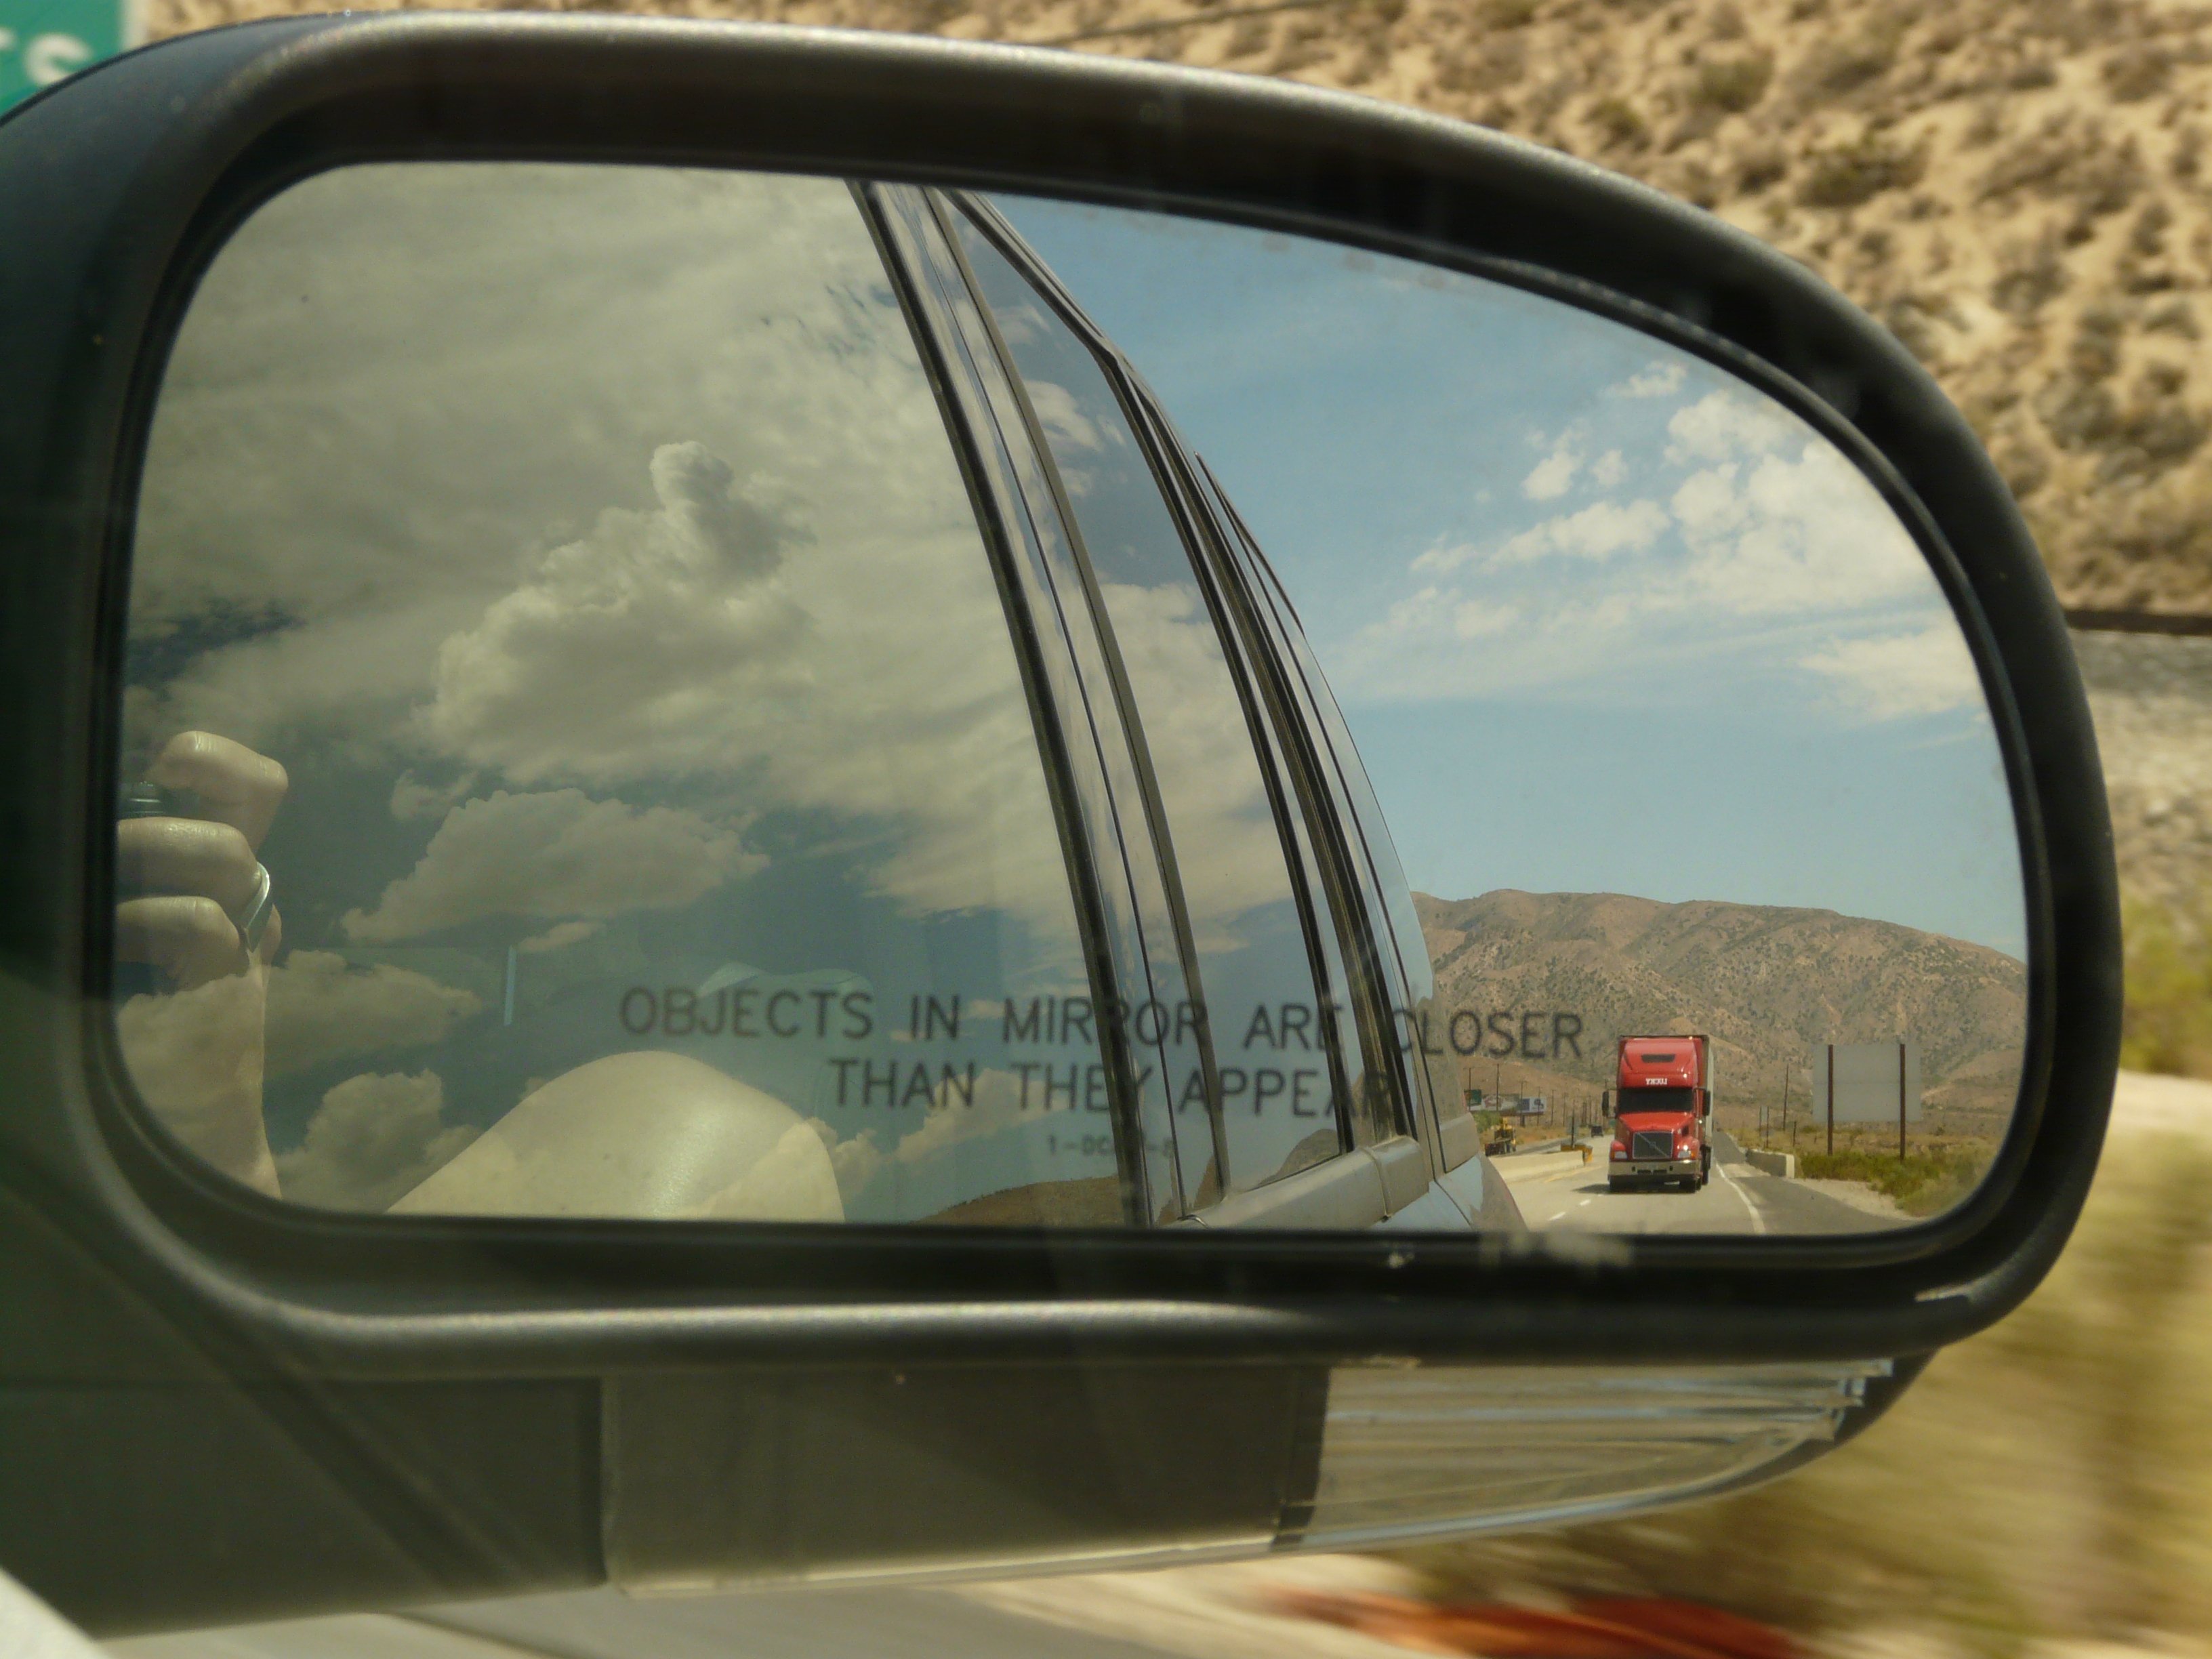
window, glass, driving, truck, reflection, vehicle, drive, windshield, auto, bumper, rear view mirror, sunglasses, glasses, mirror, rear mirror, automotive exterior, automotive mirror